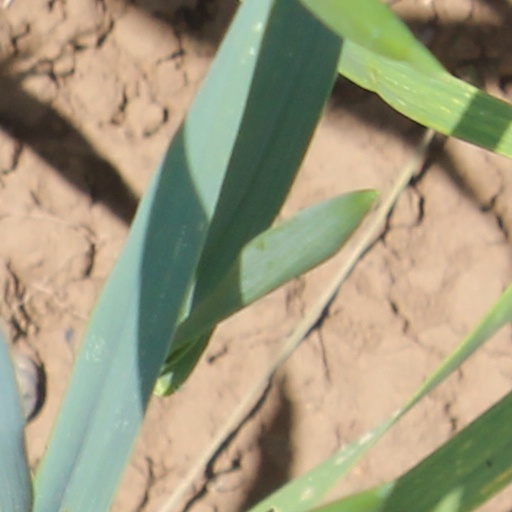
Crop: wheat